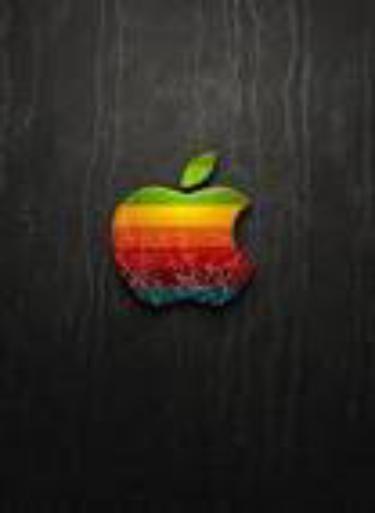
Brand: iPhone-1
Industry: Electronic